Würzburg Hauptbahnhof

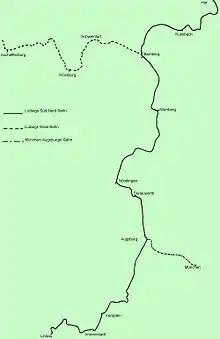
The first Bavarian state railways, with the Ludwig Western Railway in the north connecting Würzburg to the rail network

The city of Würzburg was the capital of the Grand Duchy of Würzburg under Ferdinand III until 1814. It was then part of the territories in Franconia that were granted to the Kingdom of Bavaria by the Congress of Vienna in compensation for the loss of the Tyrol and that part of Palatinate that was east of the Rhine to Baden. Because of its remoteness within Bavaria, Würzburg was not connected by the Ludwig South-North Railway, which crossed the entire kingdom. At the urging of the Bavarian parliament, the city was connected to the railway network by the second state railway, the Ludwig Western Railway only a few years later. Construction work began in 1852 and the -long third stage from Schweinfurt to Würzburg (now part of the Bamberg–Rottendorf railway) of the -long line was opened on 1 June 1854. In the fourth and final stage, the line was opened to the Bavarian border in Kahl am Main via Gemünden am Main and Aschaffenburg on 1 October 1854 (now part of the Main–Spessart railway).